Northern Trust

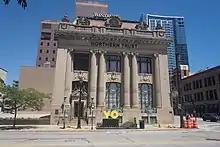
Northern Trust Building in Milwaukee

Northern Trust was founded in 1889 by Byron Laflin Smith in a one-room office in the Rookery Building in The Loop, Chicago, with a focus on providing trust and banking services for the city's prosperous citizens. It opened on August 12, 1889, with 7 accounts and $137,981.25 in deposits. Smith provided 40% of the bank's original capitalization of $1million, and the original 27 shareholders included Marshall Field, Martin A. Ryerson, and Philip D. Armour.